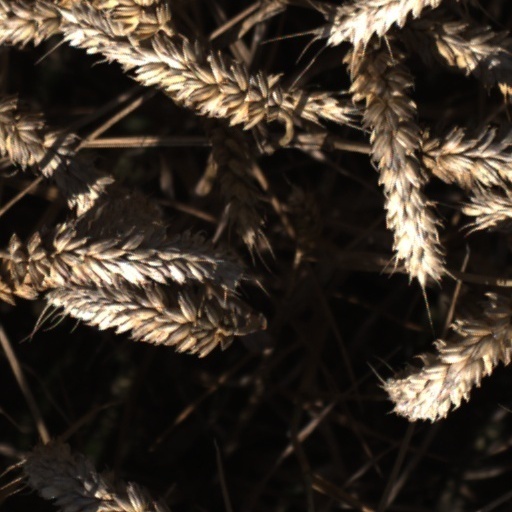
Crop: wheat